Star Trek: The Motion Picture

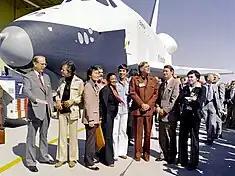
Roddenberry and the "Star Trek" cast on hand for the space shuttle "Enterprise"s rollout on September 17, 1976.

The film was the first major Hollywood adaptation of a television series that had been off the air for nearly a decade to retain its original principal cast. The actors grew anxious about the constant delays and pragmatically accepted other acting offers while Roddenberry worked with Paramount. The studio decided to turn the project over to the television division, reasoning that since the roots of the franchise lay in television, the writers would be able to develop the right script, but the new ideas they developed were also rejected. As Paramount executives' interest in the film waned, Roddenberry, backed by fan letters, applied pressure to the studio. In June 1976, Paramount assigned Jerry Isenberg, a young and active producer, to be executive producer of the project, with the budget expanded to $8 million. Povill was tasked with finding more writers to develop a script. His list included Edward Anhalt, James Goldman, Francis Ford Coppola, George Lucas, Ernest Lehman, and Robert Bloch. Povill put as his last recommendation "Jon Povill—almost credit: "Star Trek II" story (with Roddenberry). Will be a big shot some day. Should be hired now while he is cheap and humble." None of the listed 34 names was chosen. Finally, British screenwriters Chris Bryant and Allan Scott, who had penned the Donald Sutherland thriller "Don't Look Now", were hired to write a script. Bryant believed he earned the screenwriting assignment because his view of Kirk resembled what Roddenberry modeled him on: "one of Horatio Nelson's captains in the South Pacific, six months away from home and three months away by communication". Povill also wrote up a list of possible directors, including Coppola, Steven Spielberg, Lucas, and Robert Wise, but all were busy at the time or unwilling to work on the small budget. Philip Kaufman signed on to direct and was given an introductory course in the series, with Roddenberry screening ten episodes of the television series for him. By the fall of 1976, the project was building momentum. During this time, fans organized a mail campaign that flooded the White House with letters, influencing Gerald Ford to rechristen the Space Shuttle "Constitution" the "Enterprise", and Roddenberry and most of the "Star Trek" cast were present for its rollout.